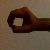
The image shows a hand gesture representing the number 0 in Indian Sign Language.